George Ramsay (footballer, born 1855)

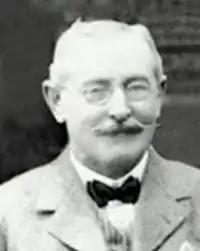
George Ramsay in 1913, following his fifth FA Cup win.

Spencer was one of a succession of Aston Villa captains that, starting with Ramsay himself, maintained the club's distinctive and highly successful playing style for over 40 years. Archie Hunter, John Devey, Howard Spencer, Joe Bache, Frank Moss and Billy Walker, all captained the club under Ramsay and were important influences both on and off the pitch.